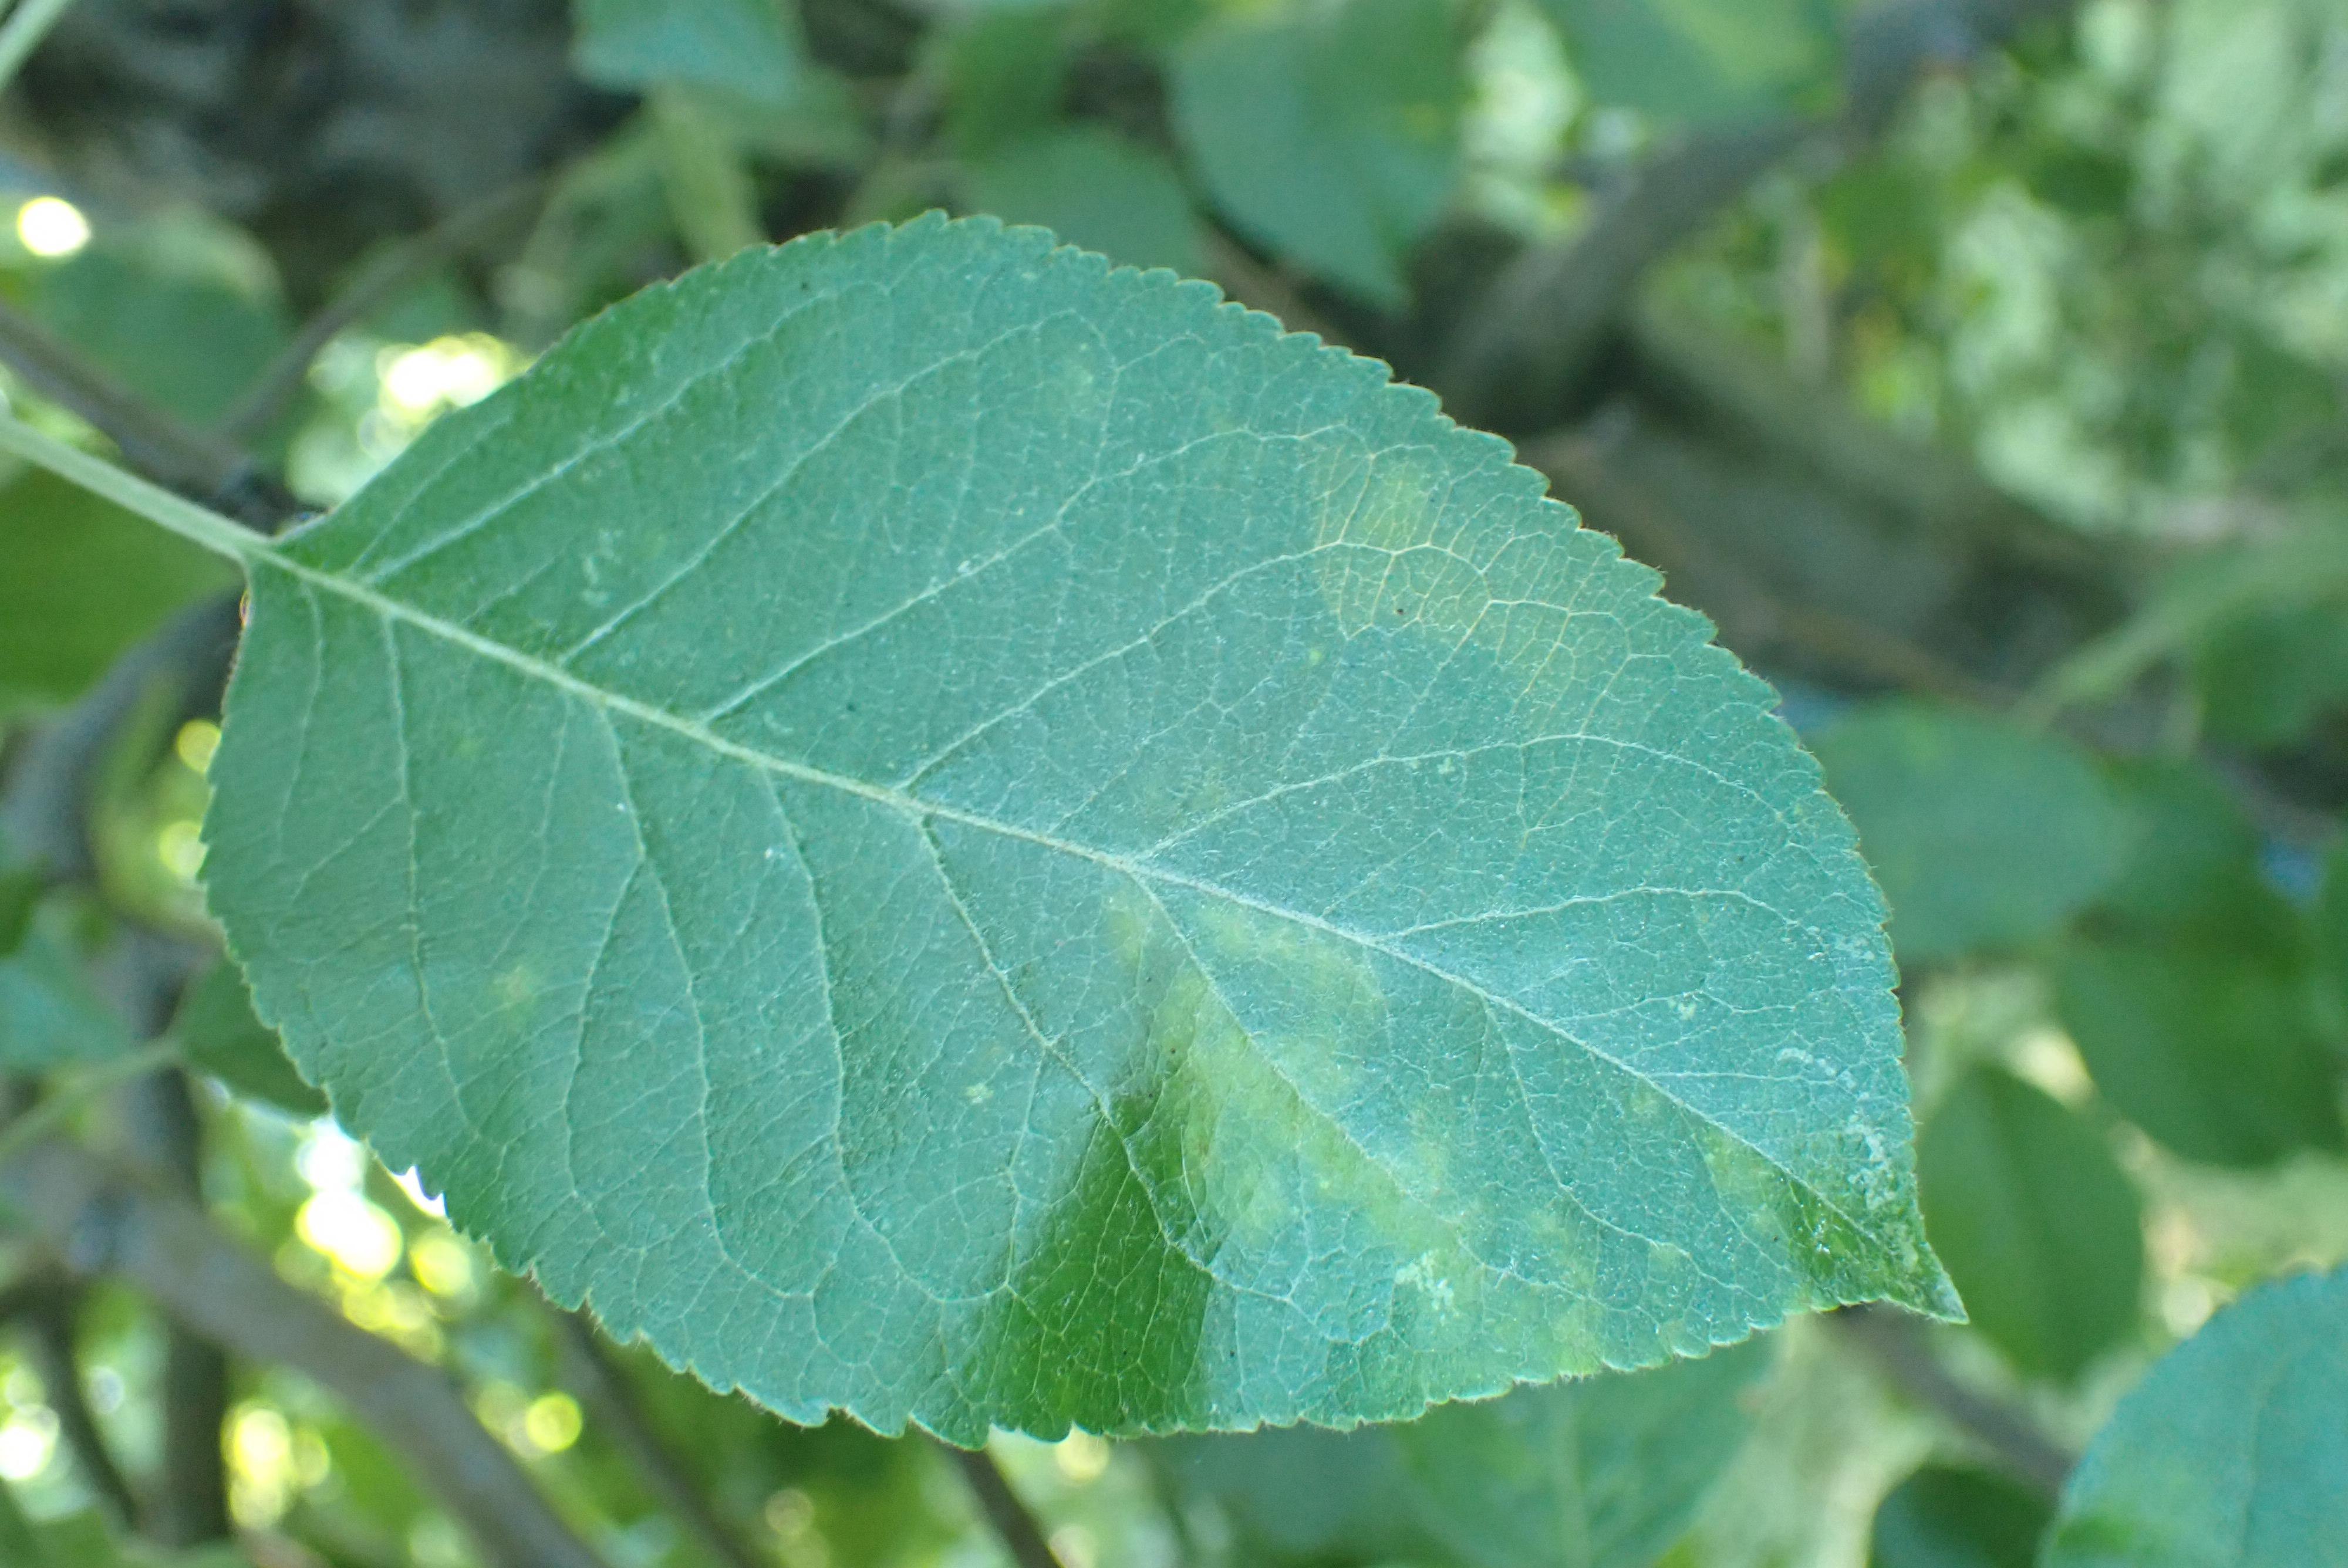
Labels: scab